Christchurch

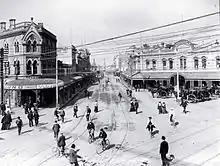
Looking down High Street while cyclists cross the intersection of Colombo and Hereford Streets

People could identify as more than one ethnicity in the census. The results were 75.9% European; 11.2% Māori; 4.3% Pasifika; 17.1% Asian; 1.9% Middle Eastern, Latin American and African New Zealanders (MELAA); and 2.2% other, which includes people giving their ethnicity as "New Zealander". English was spoken by 95.8%, Māori language by 2.4%, Samoan by 1.3% and other languages by 16.8%. No language could be spoken by 2.1% (e.g. too young to talk). New Zealand Sign Language was known by 0.6%. The percentage of people born overseas was 27.8, compared with 28.8% nationally.